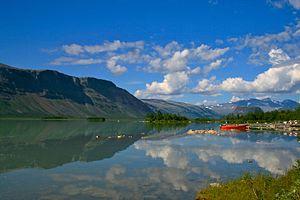
Vue depuis le lac de Laitaure
Le Laitaure est un lac situé dans le comté de Norrbotten dans la province historique de Laponie, au nord de la Suède.